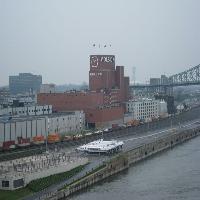
Weather: cloudy or overcast